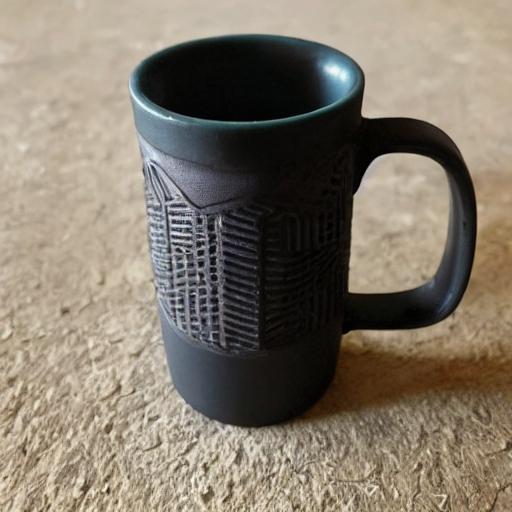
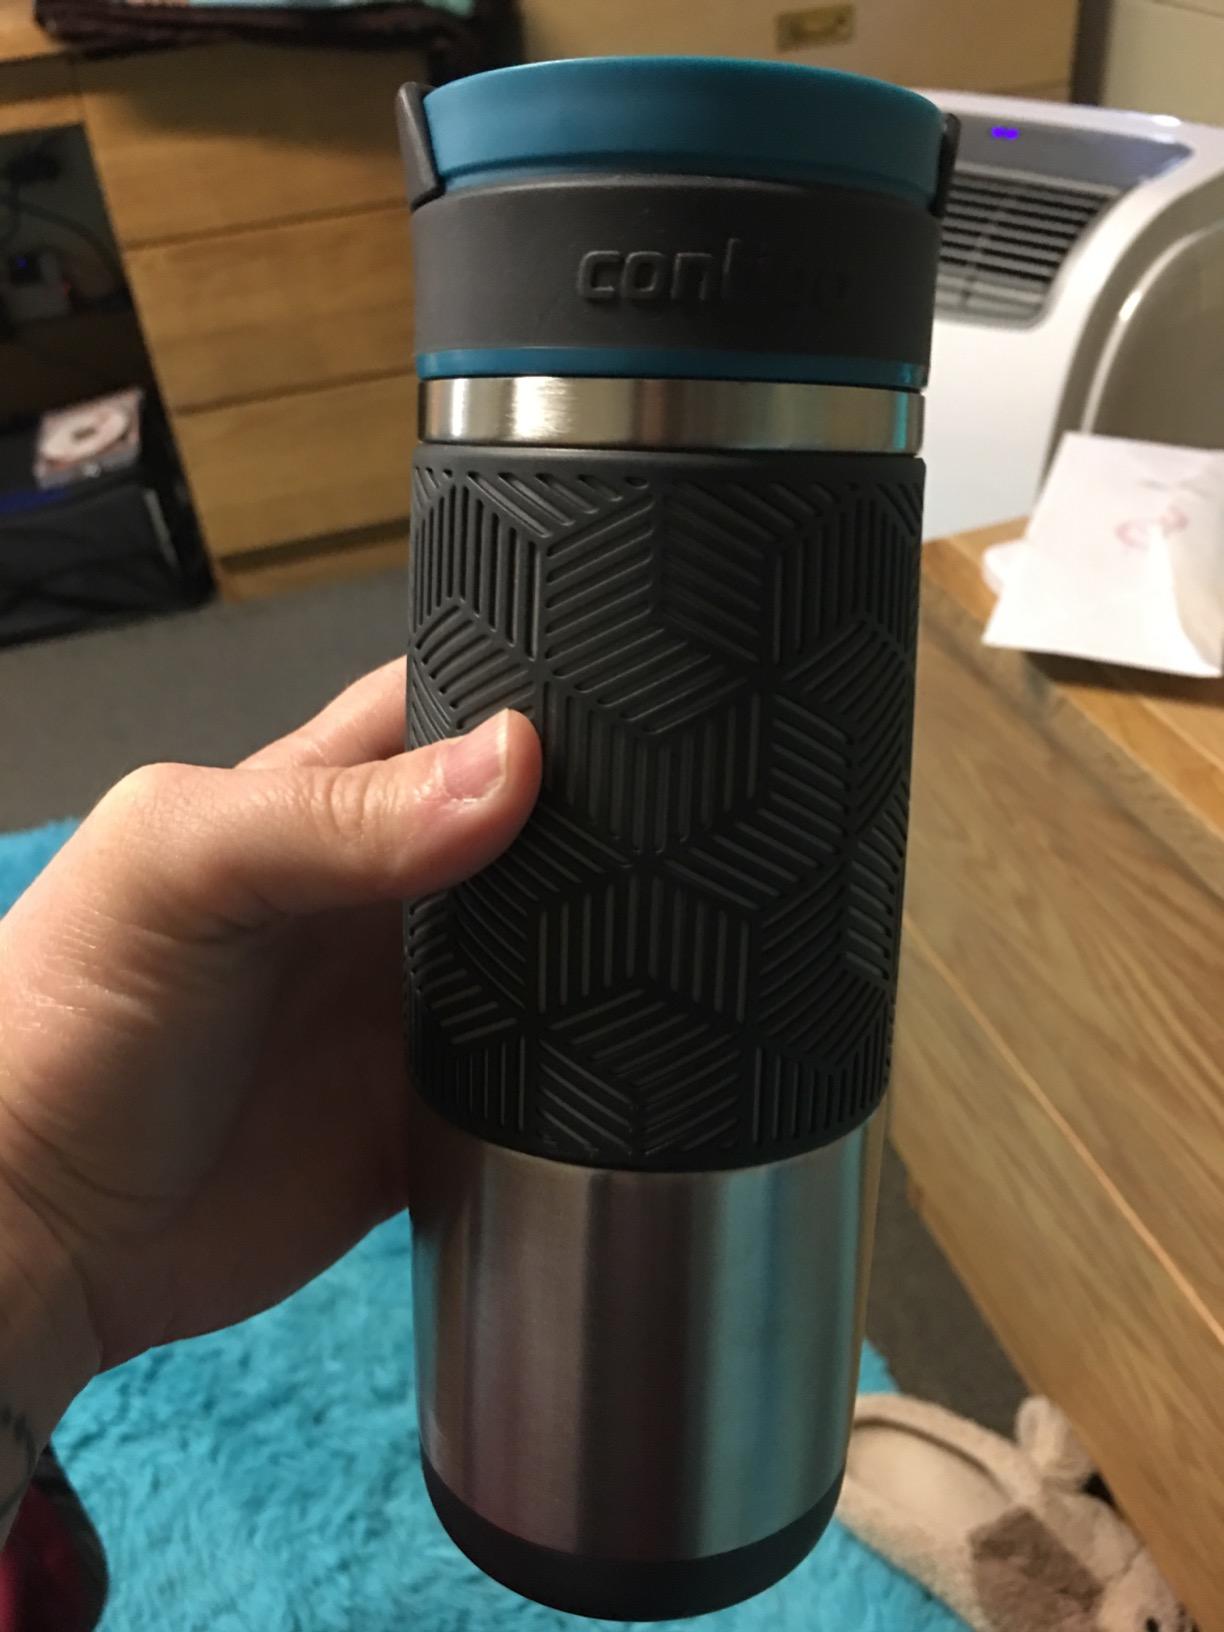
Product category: items_mug
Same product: no